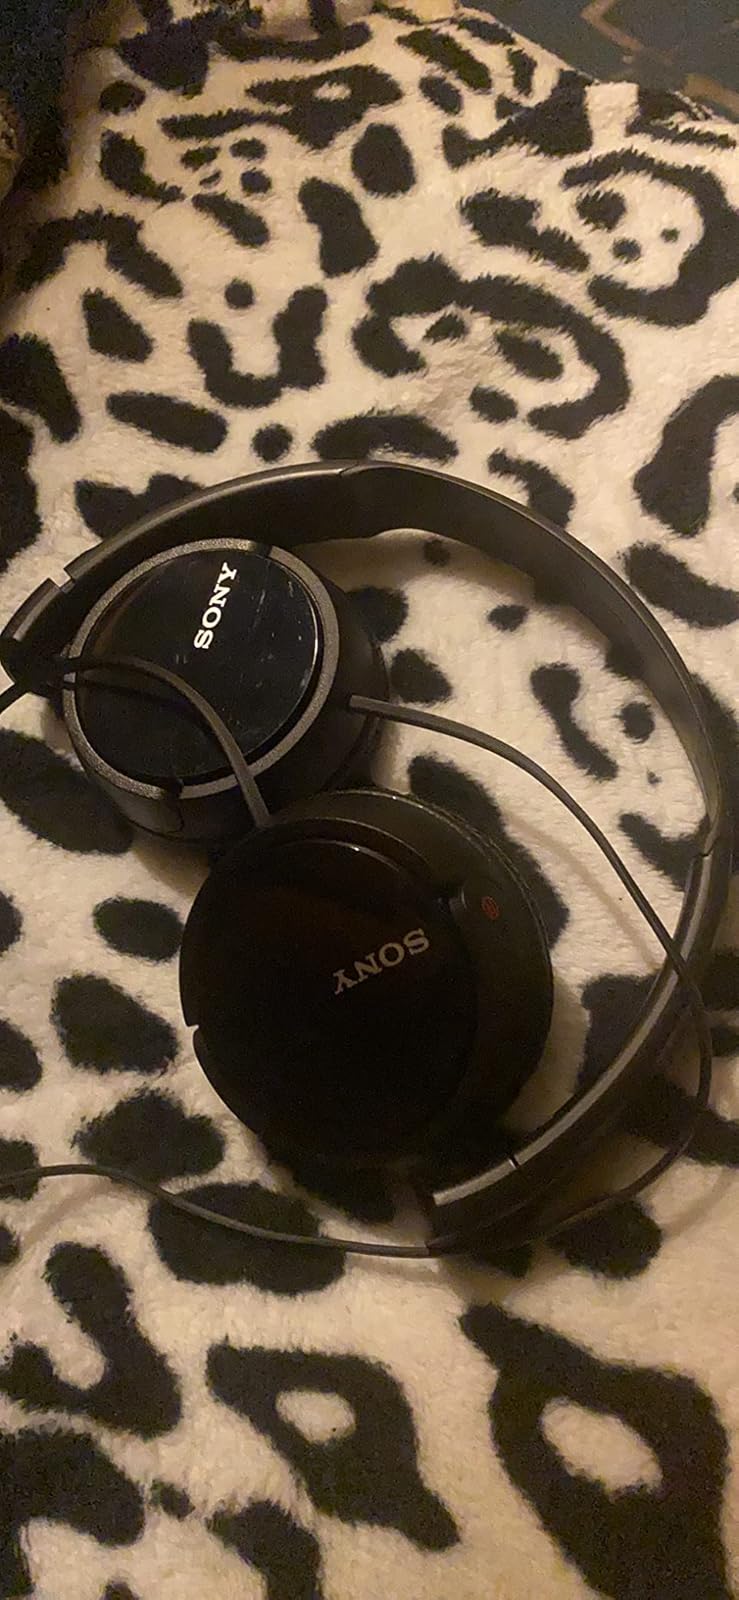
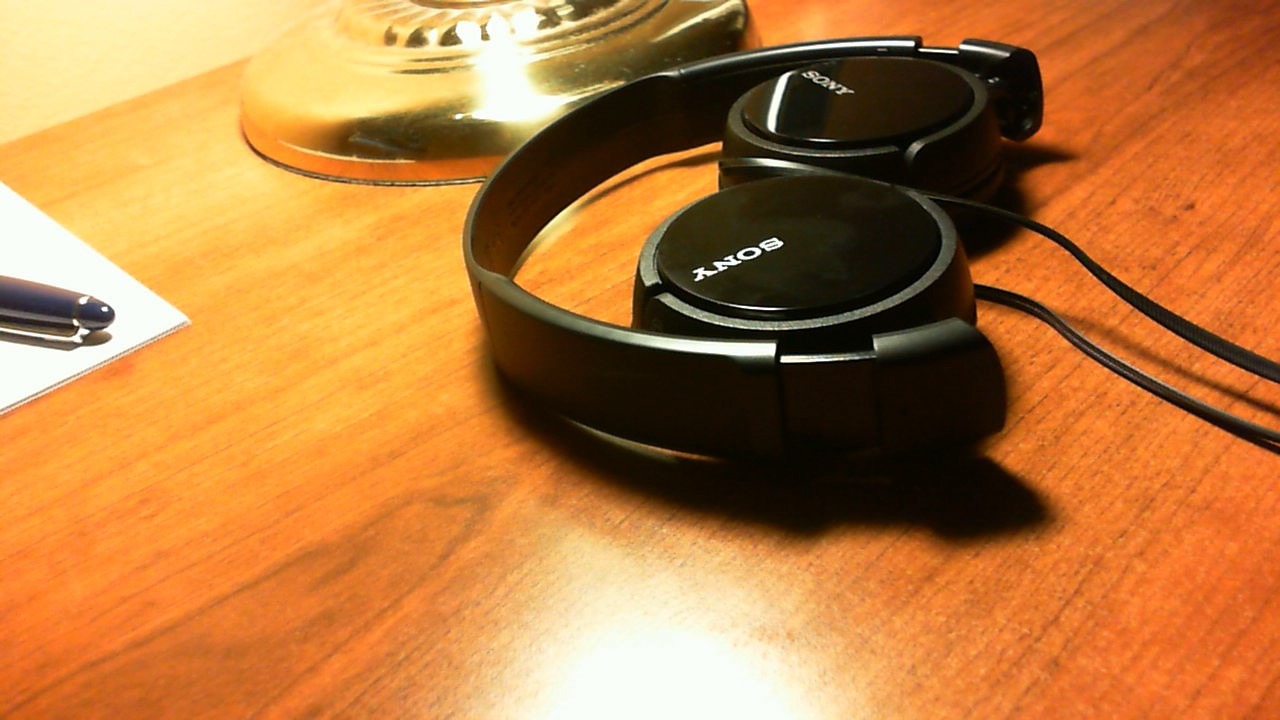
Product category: headphones
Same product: yes